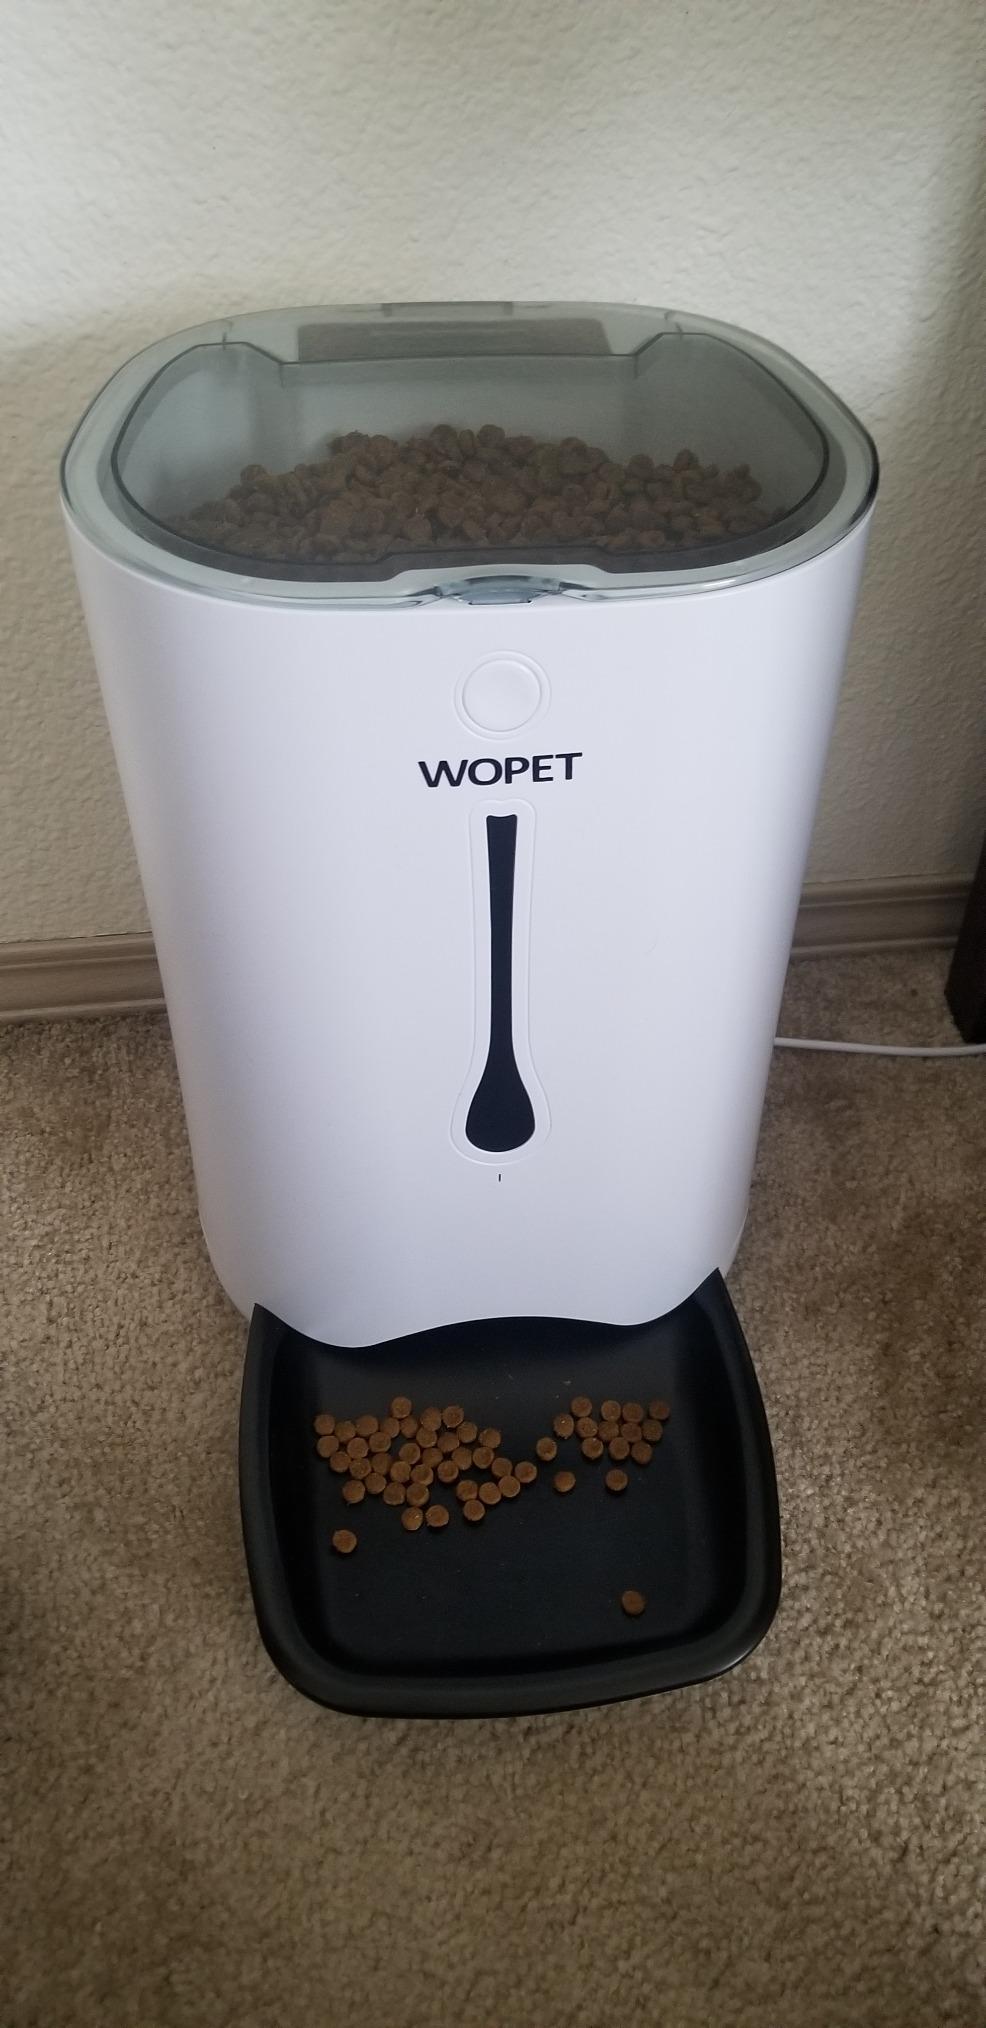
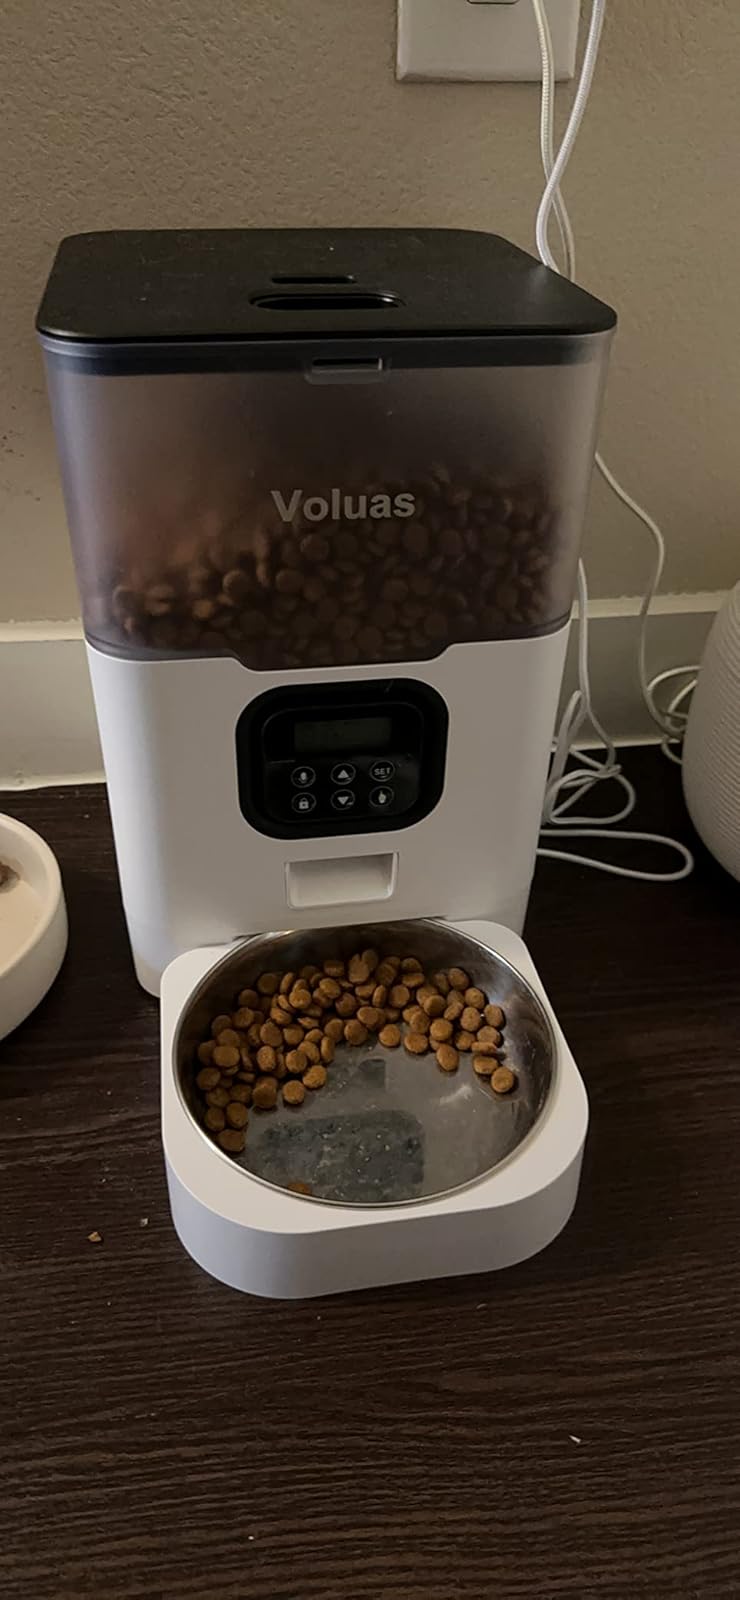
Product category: items_feeder
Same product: no